Cambridge Philosophical Society

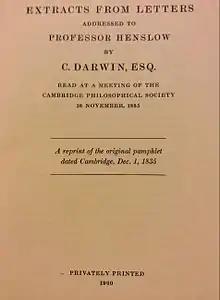
The front page of the 1960 reprint of "Extracts from Letters to Henslow".

The society has built up an exceptional historical scientific record dating back to 1819. While not on public display, the archives can be viewed by prior arrangement with the Cambridge Philosophical Society.